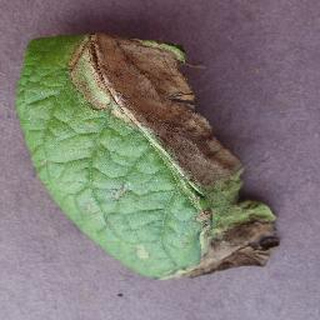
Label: potato_late_blight